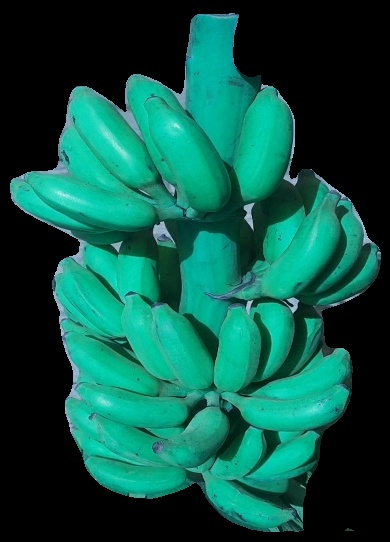
Variety: elakki-bale
Grade: grade3